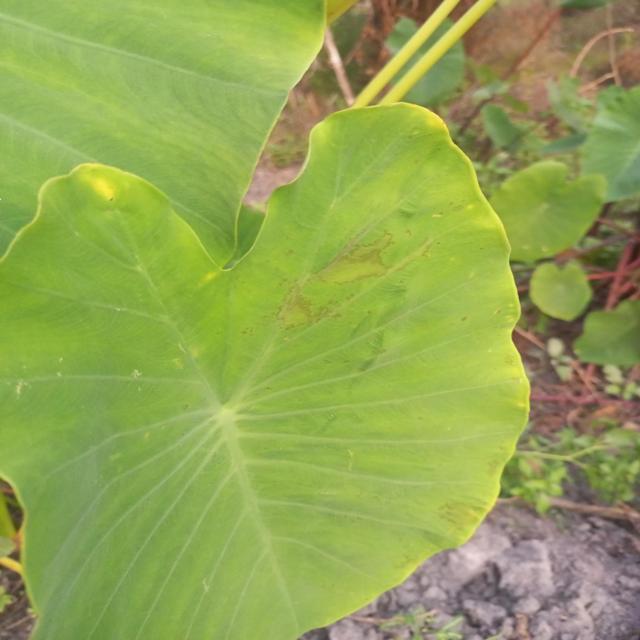
Label: Early_Blight